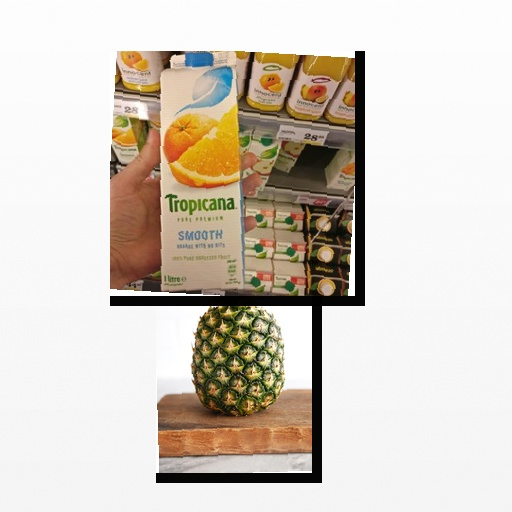
Food items: pineapple, mixed_juice